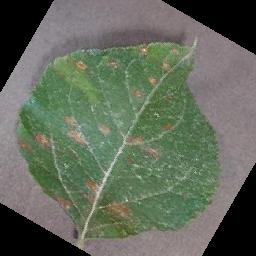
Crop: apple
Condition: cedar_rust